At-Talaq

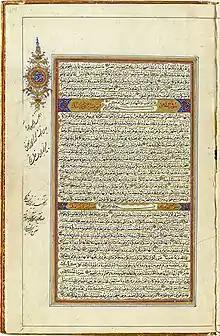
Page from an 1874 Qur'an; sura At-Talaq is in the middle of the page

"Divorce" ("aṭ-talāq") is the 65th chapter of the Qur'an with 12 verses ("ayat"). The main subject is about divorce. Abdullah ibn Masud reportedly described it as the shorter version of the surah An-Nisa. The surah also defines the time period of mourning ("iddah") to be three menstruation periods. For pre-menarche girls and for post-menopause women - three months. In case of pregnancy, after the delivery of the child.